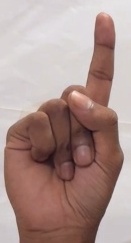
ASL sign: 1